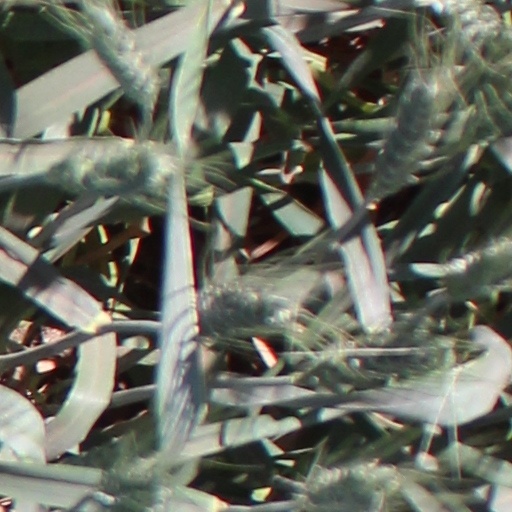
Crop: wheat